Industrial hip-hop

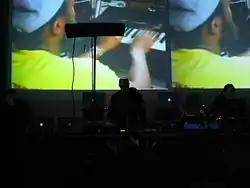
Meat Beat Manifesto live in 2008

The German label Mille Plateaux developed the sound throughout their series of "Electric Ladyland" compilations. Ice and Techno Animal also collaborated at times with El-P and other representatives of the Def Jux label. DJ Spooky's illbient style is closely related to these developments in industrial hip hop; Mutamassik takes influence from both, as well as from breakcore.